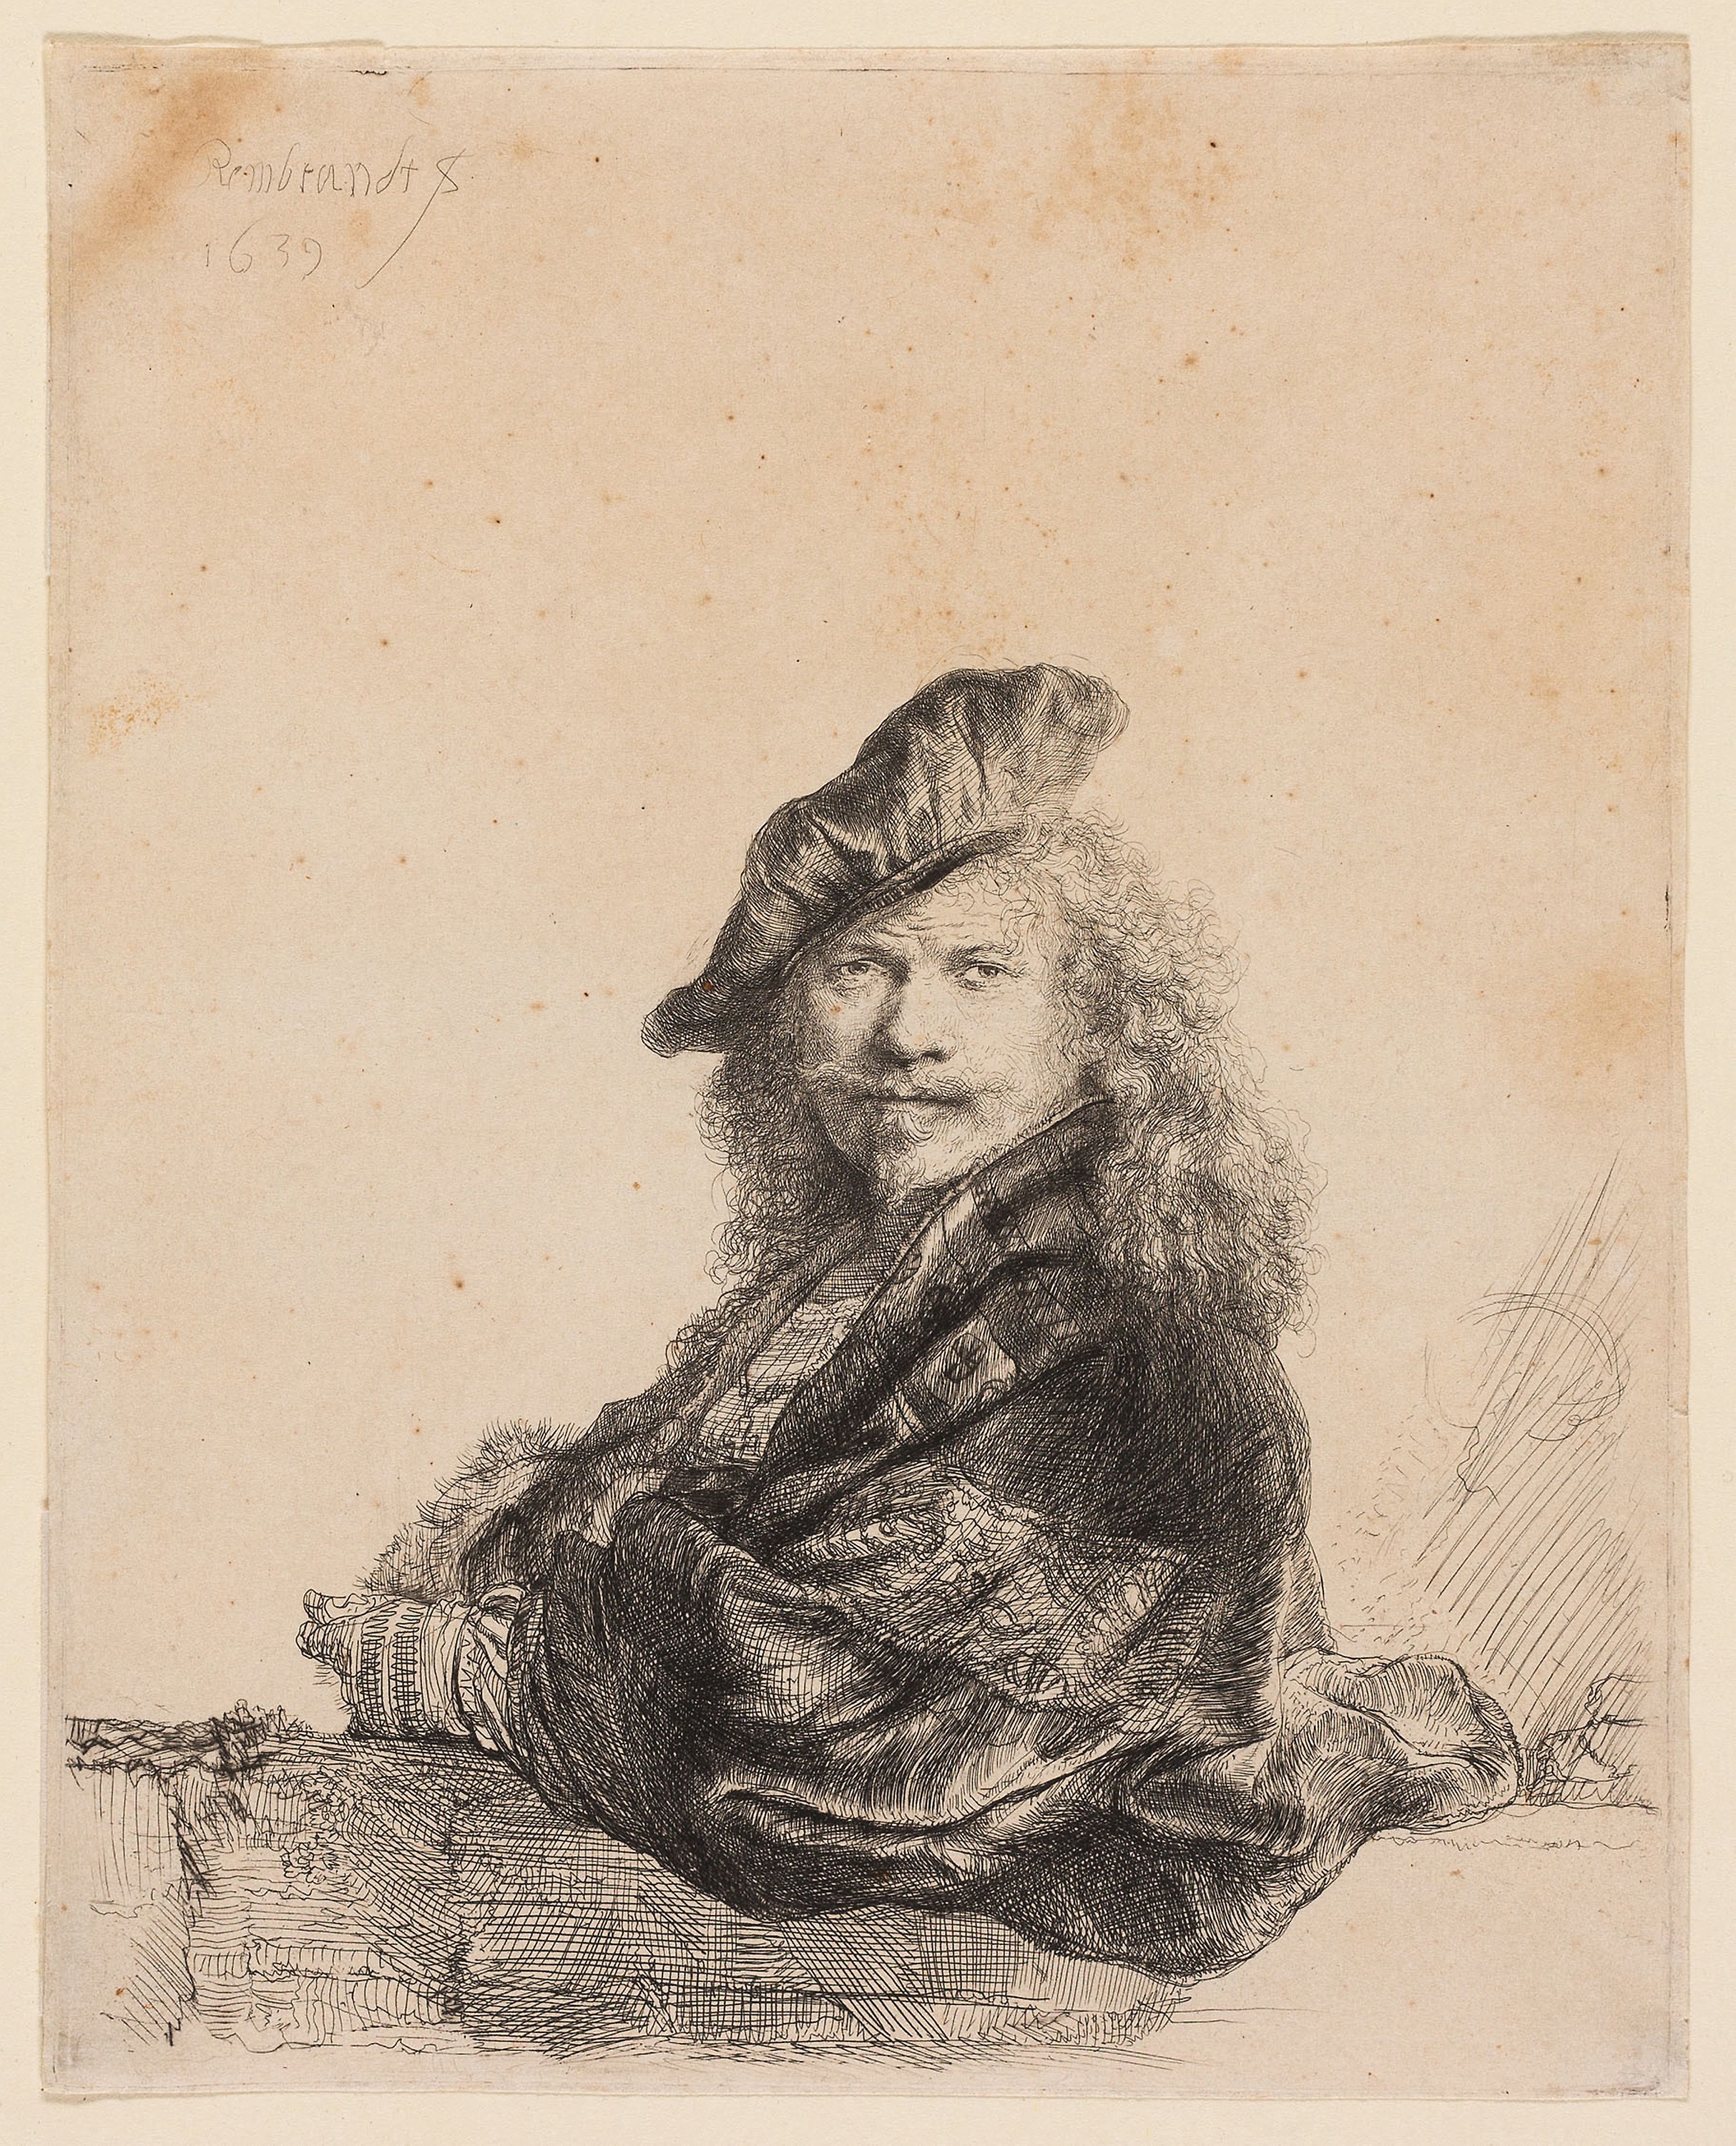
portrait, art, painting, self portrait, history, artwork, illustration, drawing, vintage clothing, stock photography, visual arts